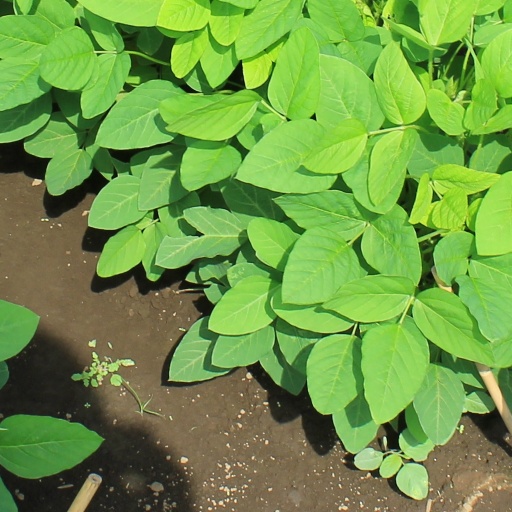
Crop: soybean